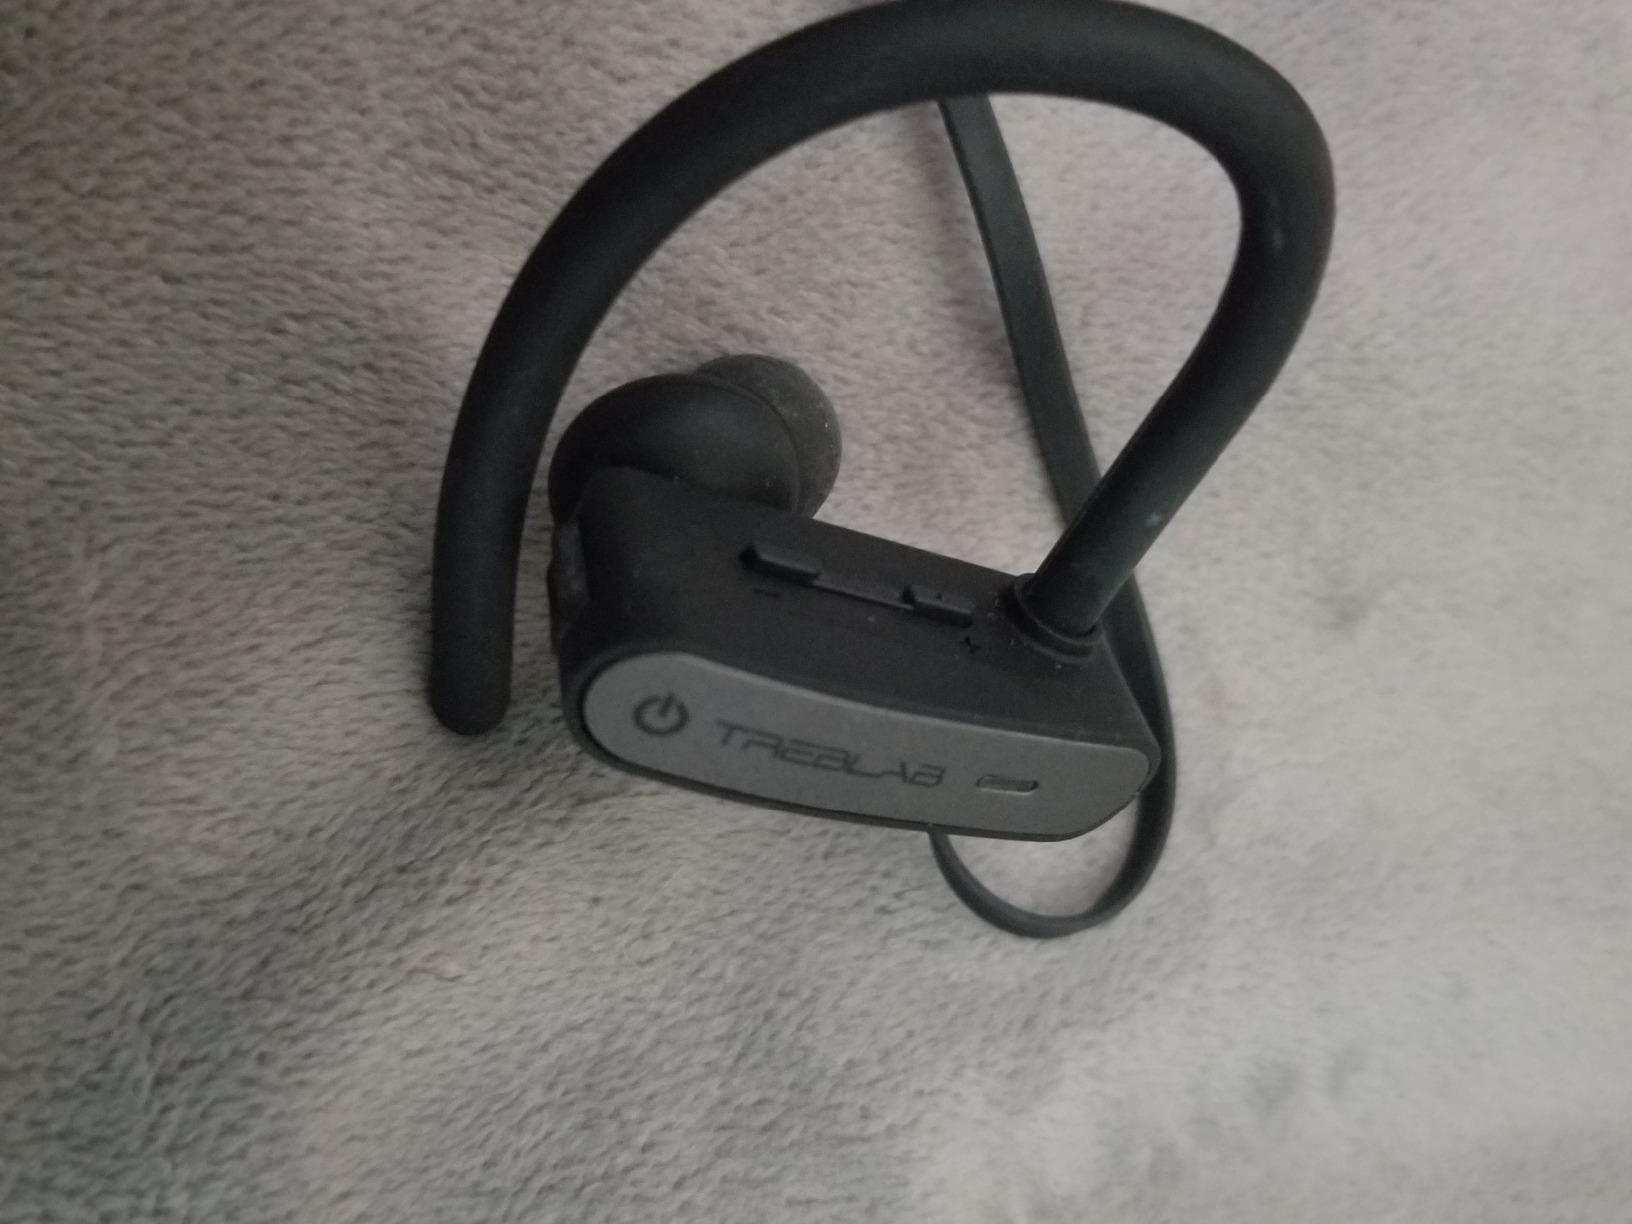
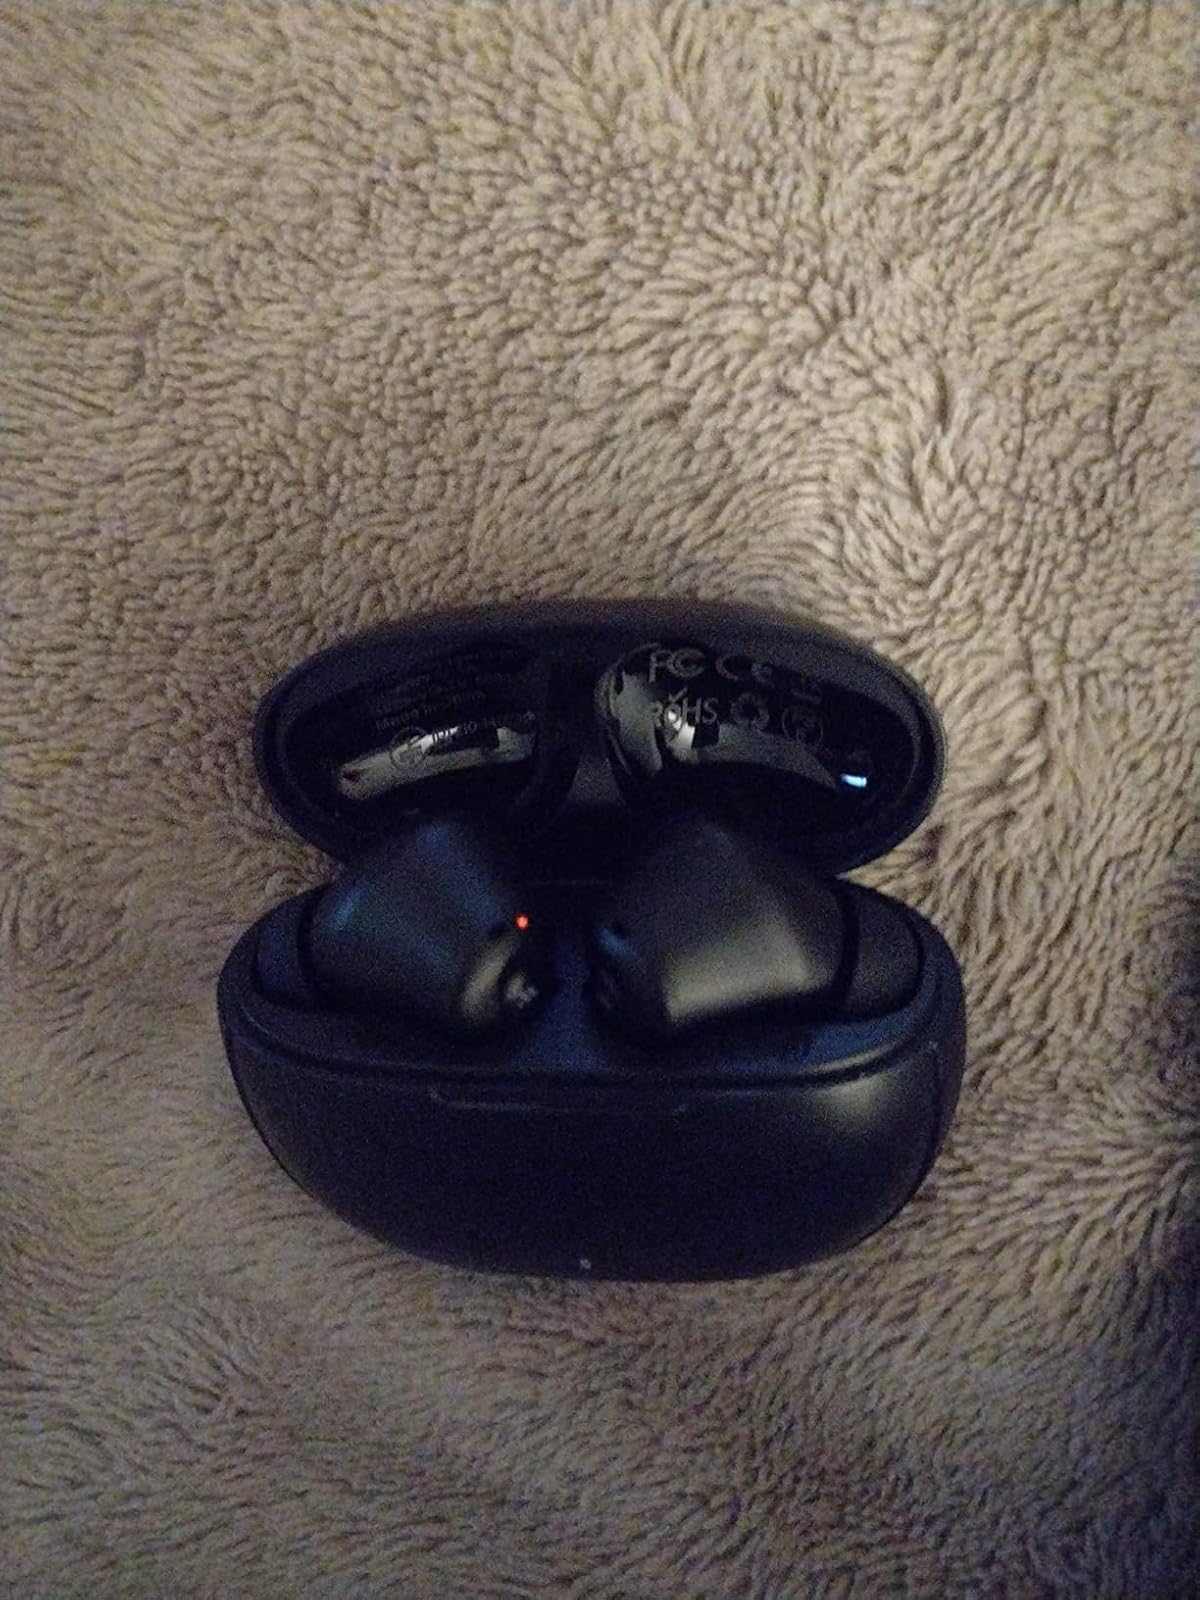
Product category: earbuds
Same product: no